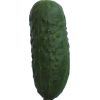
Label: Cucumber 1